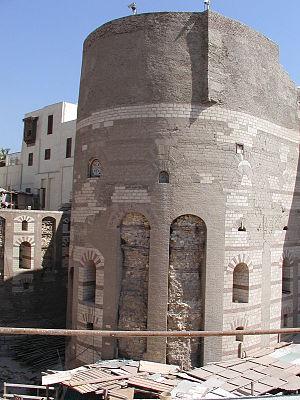
Tour de Babylone du quartier copte, (Le Caire, Égypte).
Dès l’époque d’Auguste, la forteresse romaine de Babylone du Caire est construite près de la rive orientale du Nil, face à l’île de Rhoda. Élargie à l’époque de l’empereur Trajan et fortifiée par Arcadius, elle est constituée de tours rondes et de bastions reliés par un mur en briques.
Le Caire est la capitale et la plus grande ville d'Égypte. Sa population est d'environ dix millions d'habitants. Elle serait également la sixième agglomération du monde en 2015. Bien qu'Al-Qāhira soit le nom officiel, en arabe égyptien, elle est plus souvent appelée Masr ou el-Qahéra. Carrefour du Moyen-Orient et de l'Afrique situé en amont du delta du Nil, sur les rives du fleuve ainsi que sur quelques îles adjacentes, elle se trouve au nord du pays, à 178 km au sud-est d'Alexandrie et 127 km à l'ouest du canal de Suez. Les habitants du Caire sont appelés les Cairotes.
La région autour de la ville du Caire, particulièrement Memphis a longtemps été un centre majeur de l'Égypte antique grâce à sa situation stratégique en amont du delta du Nil. Cependant, les origines de la ville moderne sont généralement reliées à une série de peuplements pendant le Iᵉʳ millénaire apr. J.-C. À l'aube du IVᵉ siècle, alors que Memphis perdait continuellement de son importance, les Romains établirent une cité-forteresse le long de la rive Est du Nil. Cette forteresse, connue sous le nom de Babylone, reste le plus vieil édifice de la ville. Elle est également située au cœur de la communauté copte orthodoxe d'Égypte, qui se sépara des Églises Romaine et Byzantine à la fin du IVᵉ siècle.